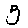
Label: 5